Vieirinha

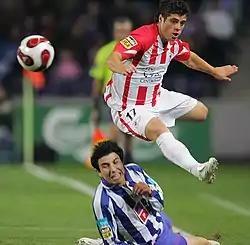
Vieirinha (top) in action for Leixões in 2007

Developed in the youth system of local Vitória de Guimarães, Vieirinha caught the interest of Porto and finished his formative years there. After a six-month loan at Segunda Liga's Marco, he joined the first team in the 2006–07 season, being given a four-year professional contract.